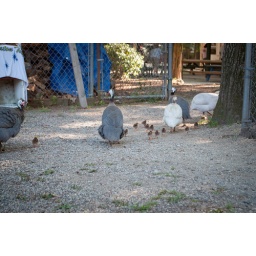
these birds were free ranging around the campsite with a train of babies. i love this place.